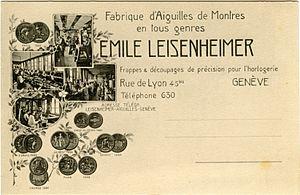
Carte postale publicitaire pour la fabrique d'aiguilles de montres fondée par Valentin Leisenheimer (1811-1891) en 1848 à Genève. Elle porte le nom du directeur d'alors, Émile Leisenheimer (1853-1913), fils de Valentin. «
Fiedler SA est une entreprise fabriquant des aiguilles de montres à Carouge. Elle a été fondée en 1848 par Valentin Leisenheimer, à Genève. C'est la plus ancienne fabrique d’aiguilles de Suisse encore en activité.